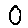
Label: 0